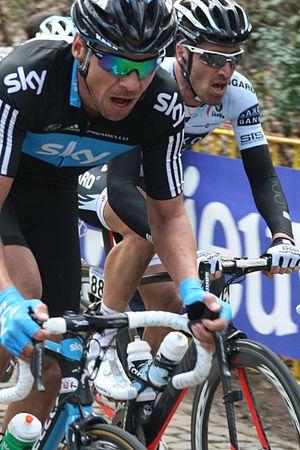
Gand-Wevelgem 2011, Kemmelberg Jeremy Hunt, Matteo Tosatto